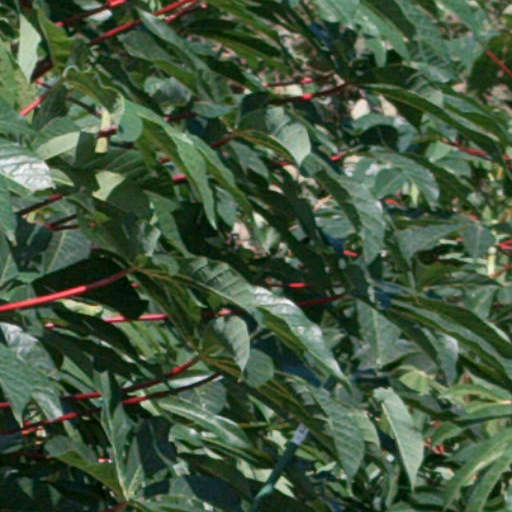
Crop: cassava